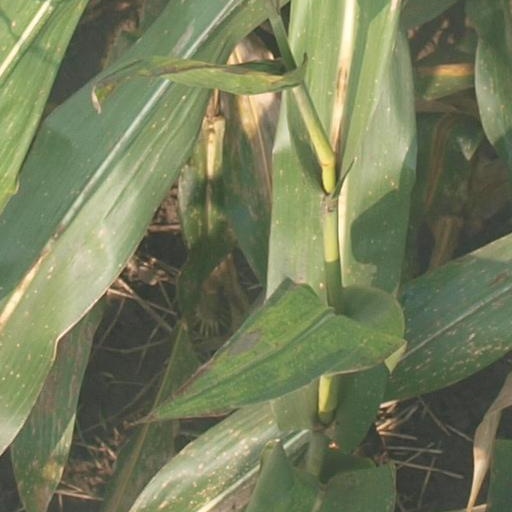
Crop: maize; corn